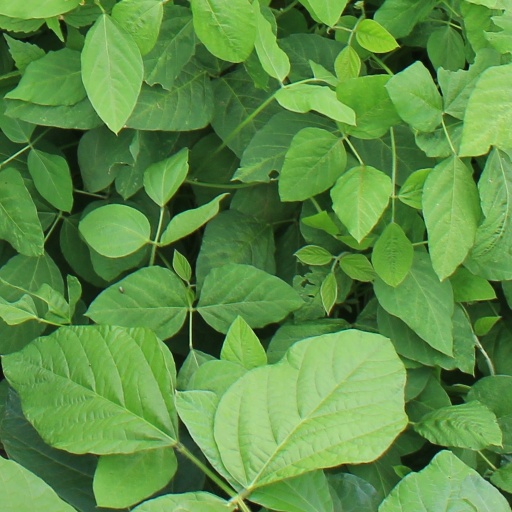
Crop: soybean